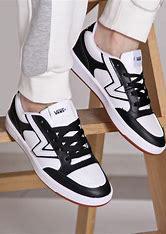
Brand: Vans
Model: Lowland Cc